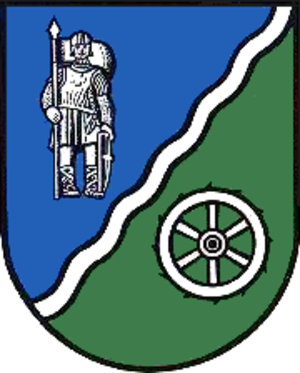
Lutter est une commune allemande située dans l'arrondissement d'Eichsfeld en Thuringe.